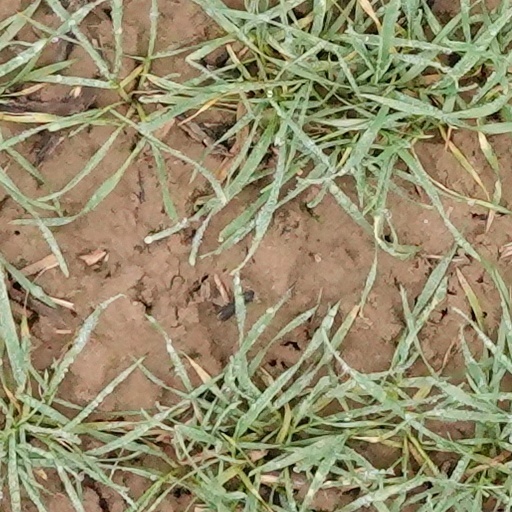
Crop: wheat